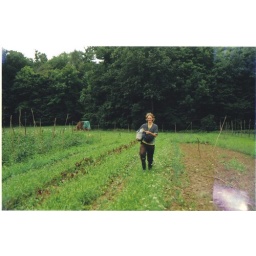
Marina with a shirtful of lemon cucumbers in her field